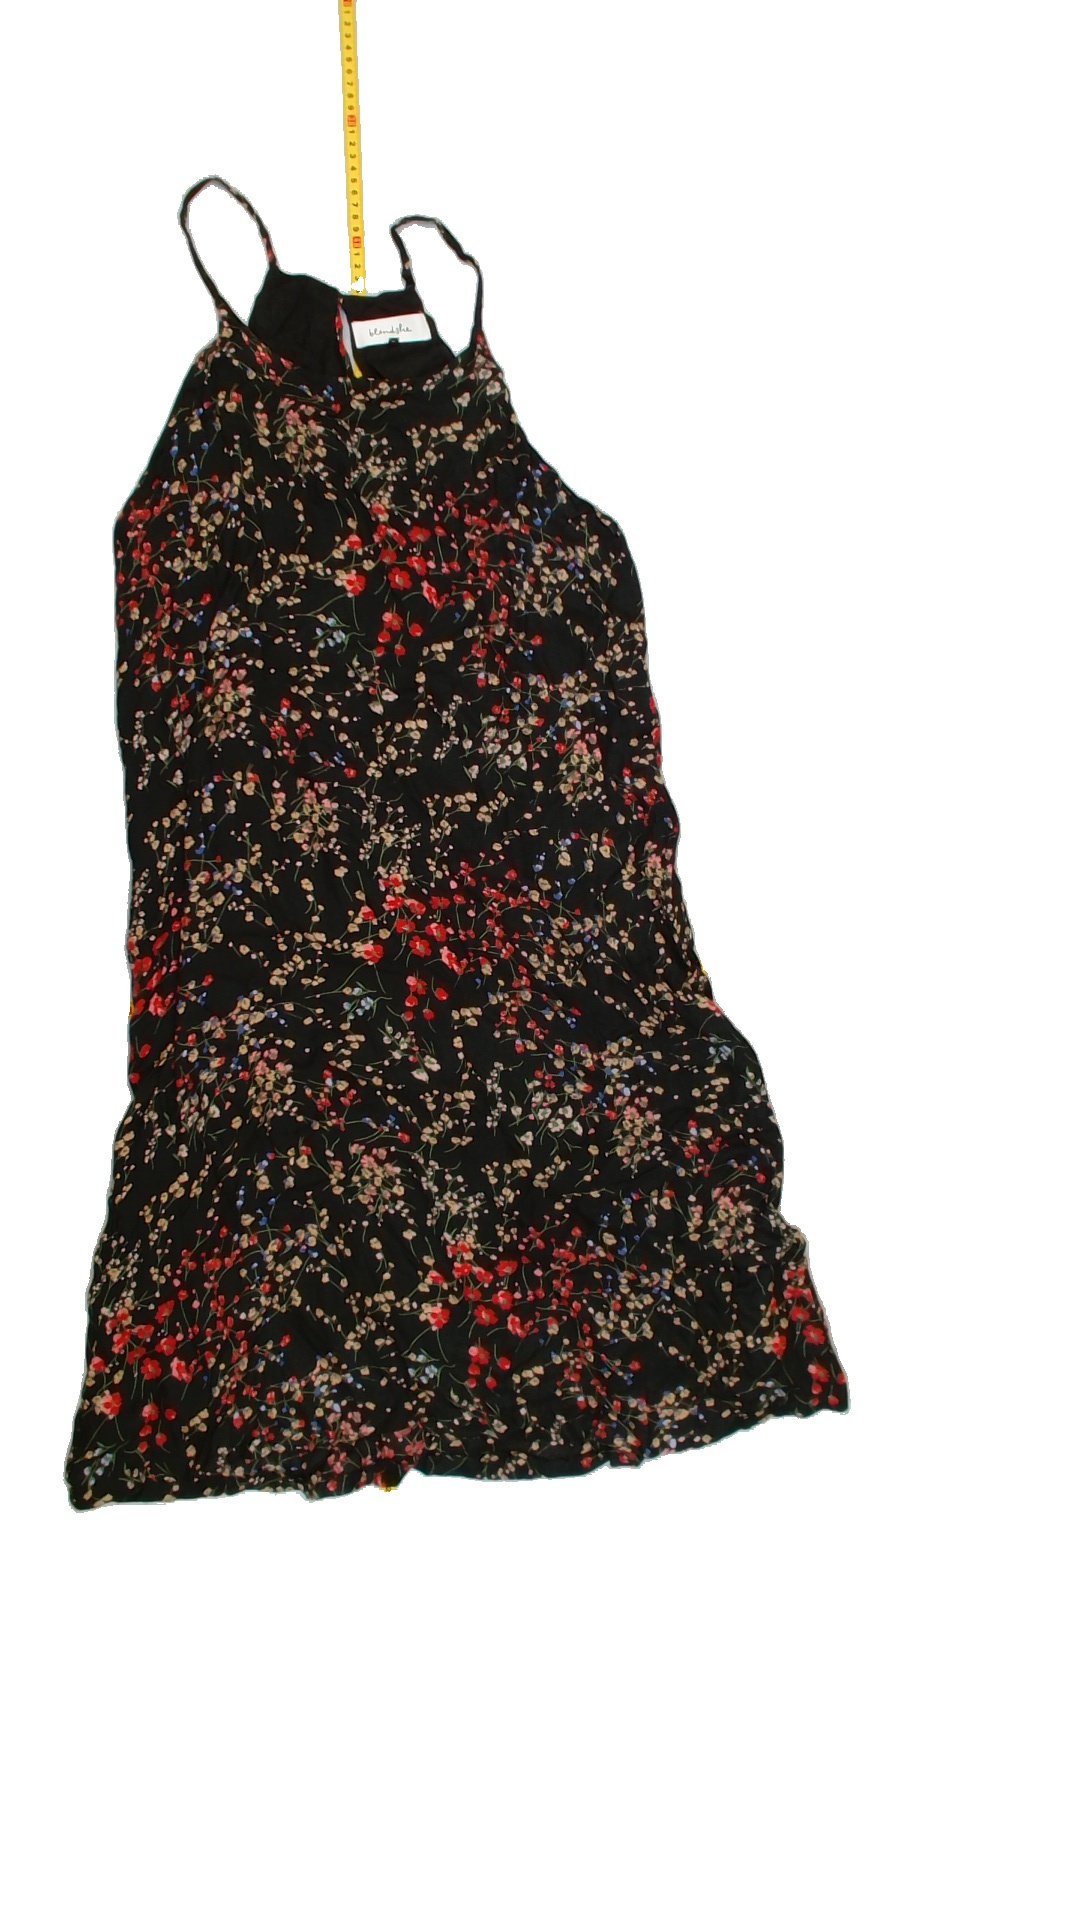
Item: Dress (Ladies)
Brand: Not Applicable
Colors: Purple, Red, Black, Yellow, Blue, Pink
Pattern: Floral print
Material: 100%viscose
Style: No trend
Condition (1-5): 4
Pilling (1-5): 4
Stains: No
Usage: Reuse
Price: <50